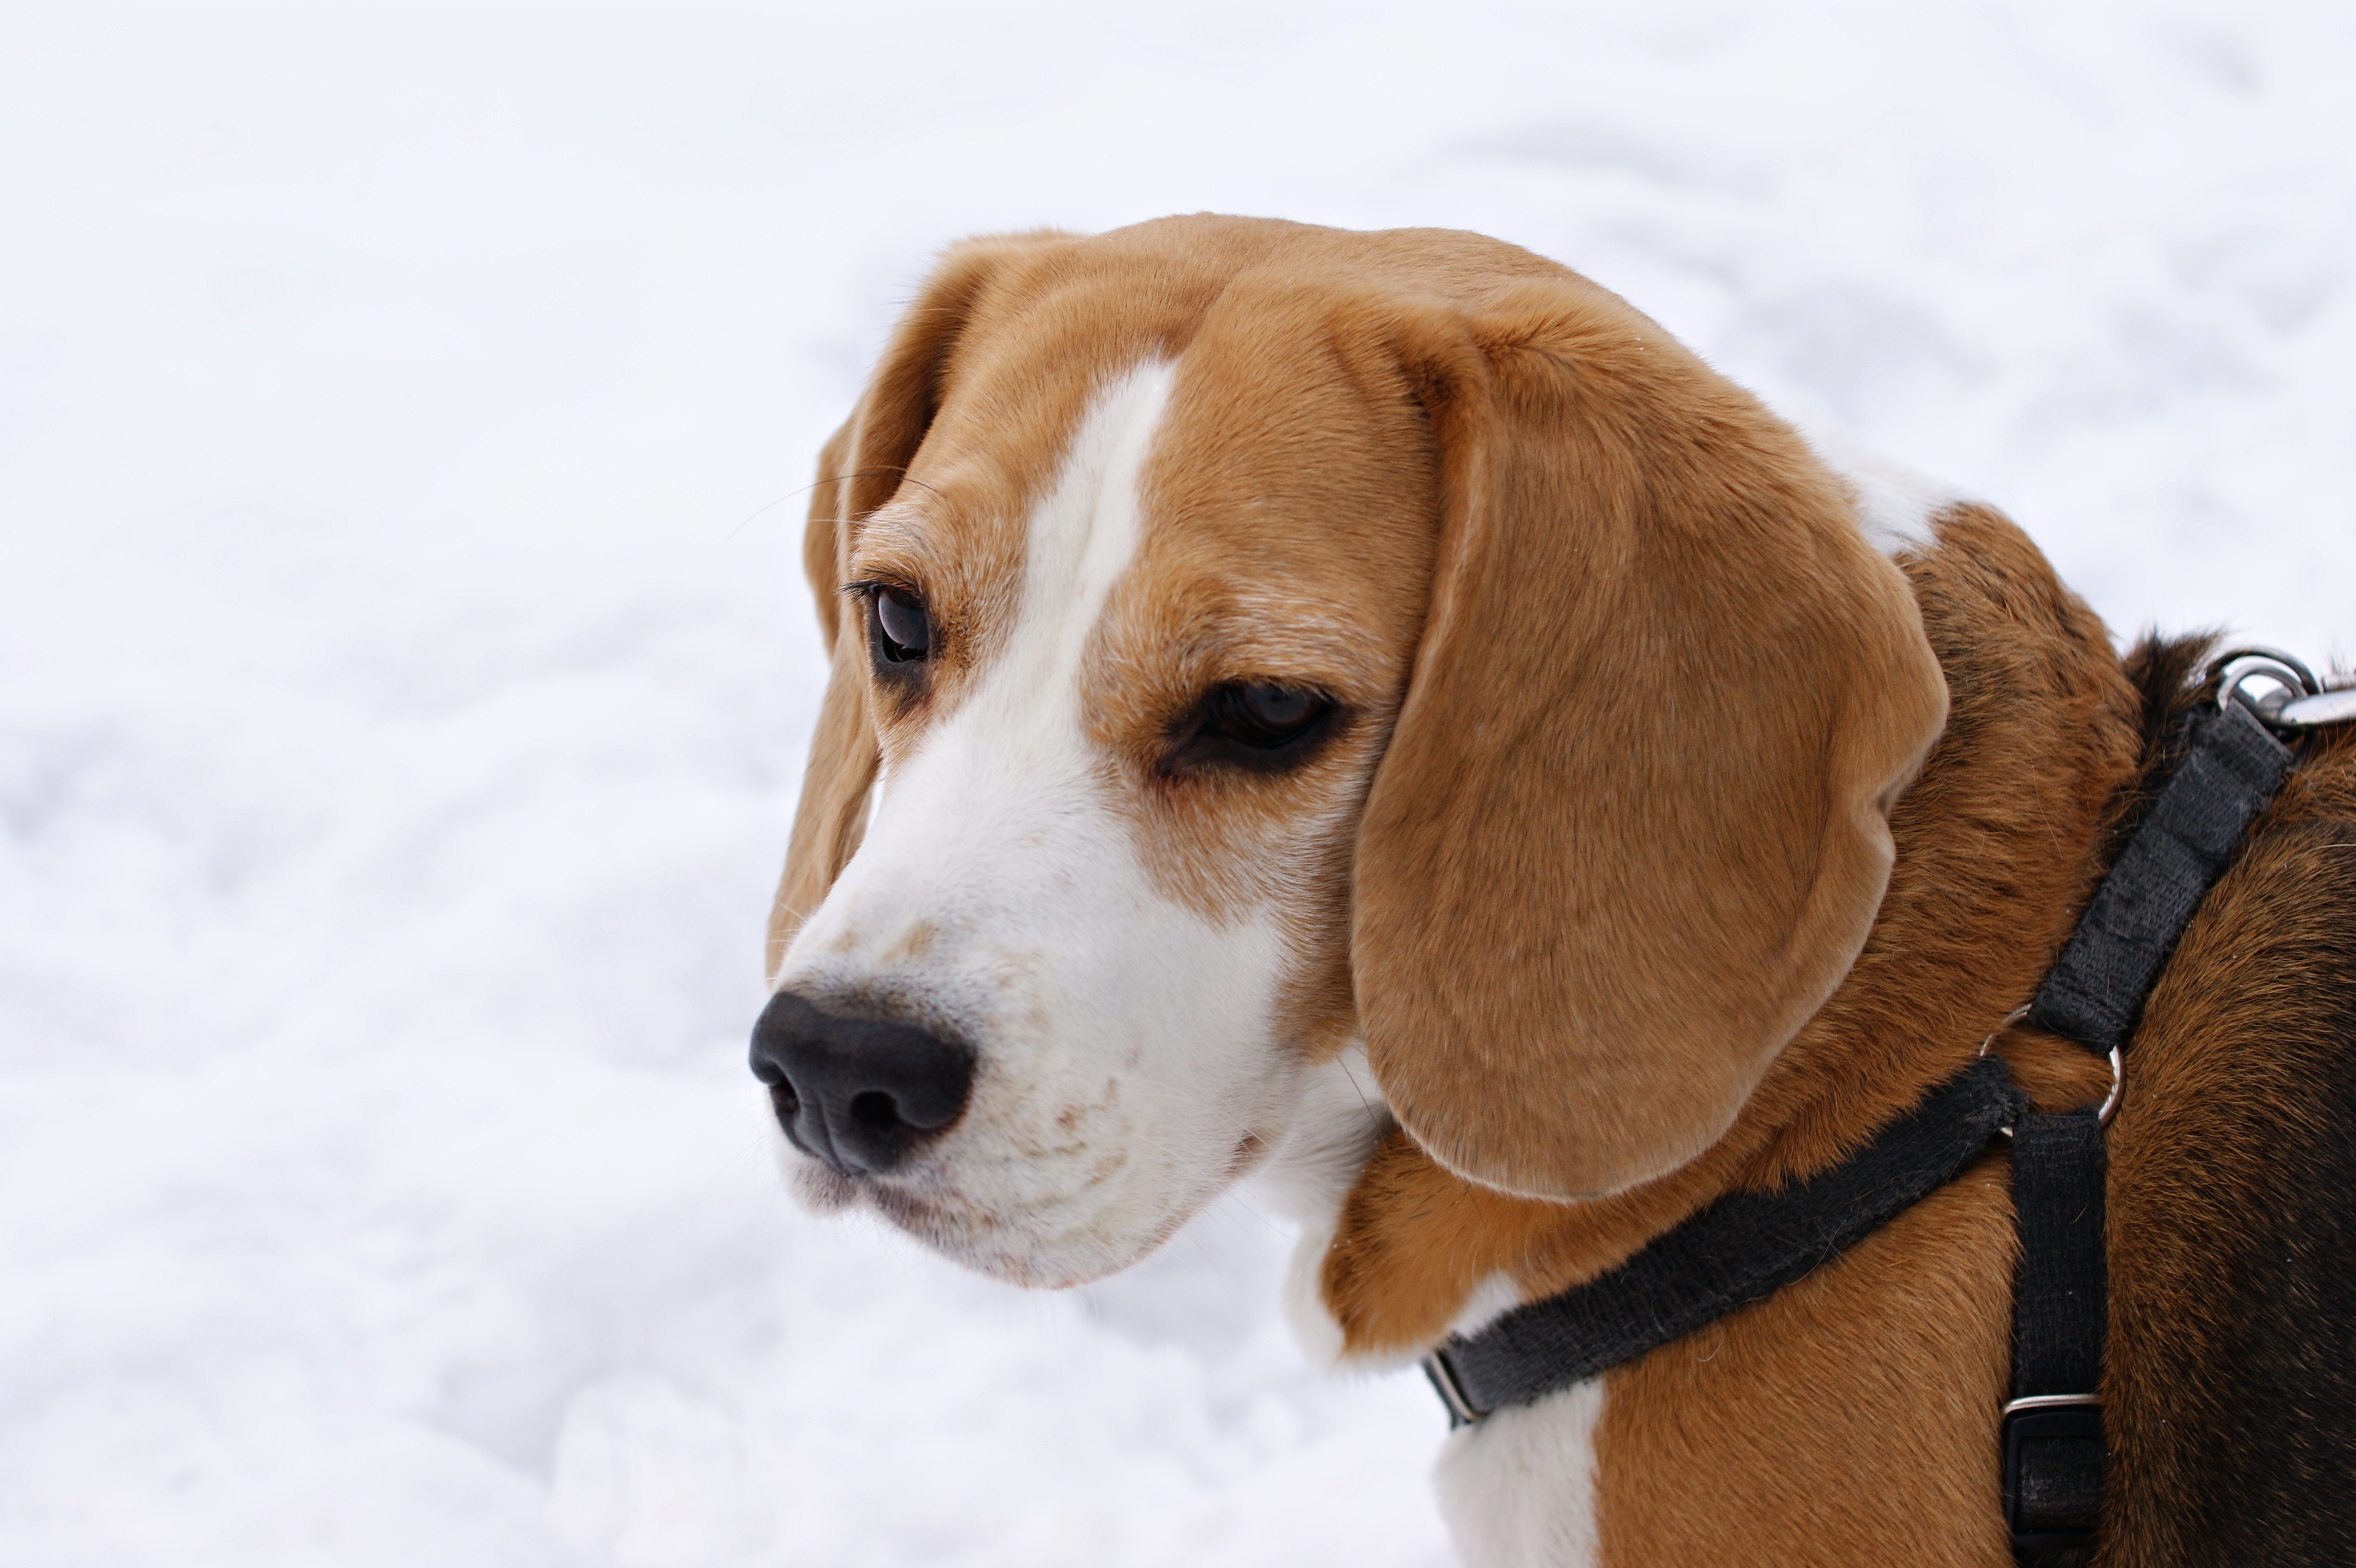
snow, winter, puppy, dog, mammal, hound, nose, vertebrate, beagle, harrier, dog breed, scent hound, dog like mammal, carnivoran, dog crossbreeds, american foxhound, basset art sien normand, english foxhound, treeing walker coonhound